John Morphew

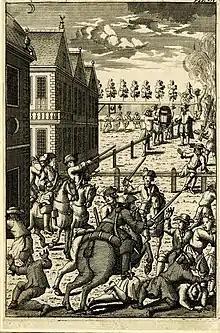
"The Whigs Unmask'd" (1713), satirical print of a 1712 riot, published by John Morphew.

In 1709 Morphew was arrested by the government, with John Barber, and the publisher John Woodward; the charge arose from the publication of the second volume of Manley's "New Atalantis". In 1710 he began publishing "The Examiner" for Swift. From 1710 also, Morphew, who was connected to the Tory administration, began working with Edmund Curll and producing political pamphlets. George Sewell, who had worked for Morphew as a hack writer, left to work for Curll. He was also publisher of "The Tatler", the real person mentioned alongside the fictitious Isaac Bickerstaff.